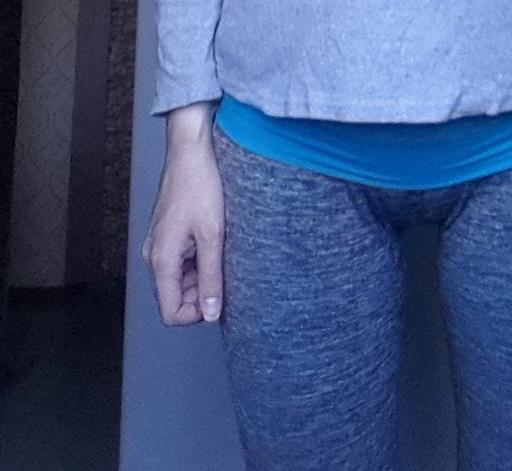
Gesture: no_gesture